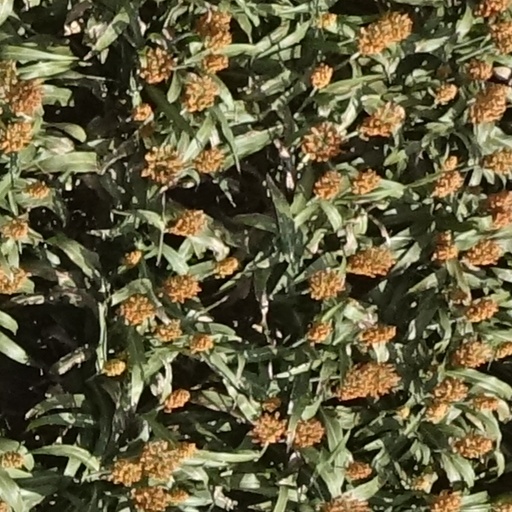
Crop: sorghum